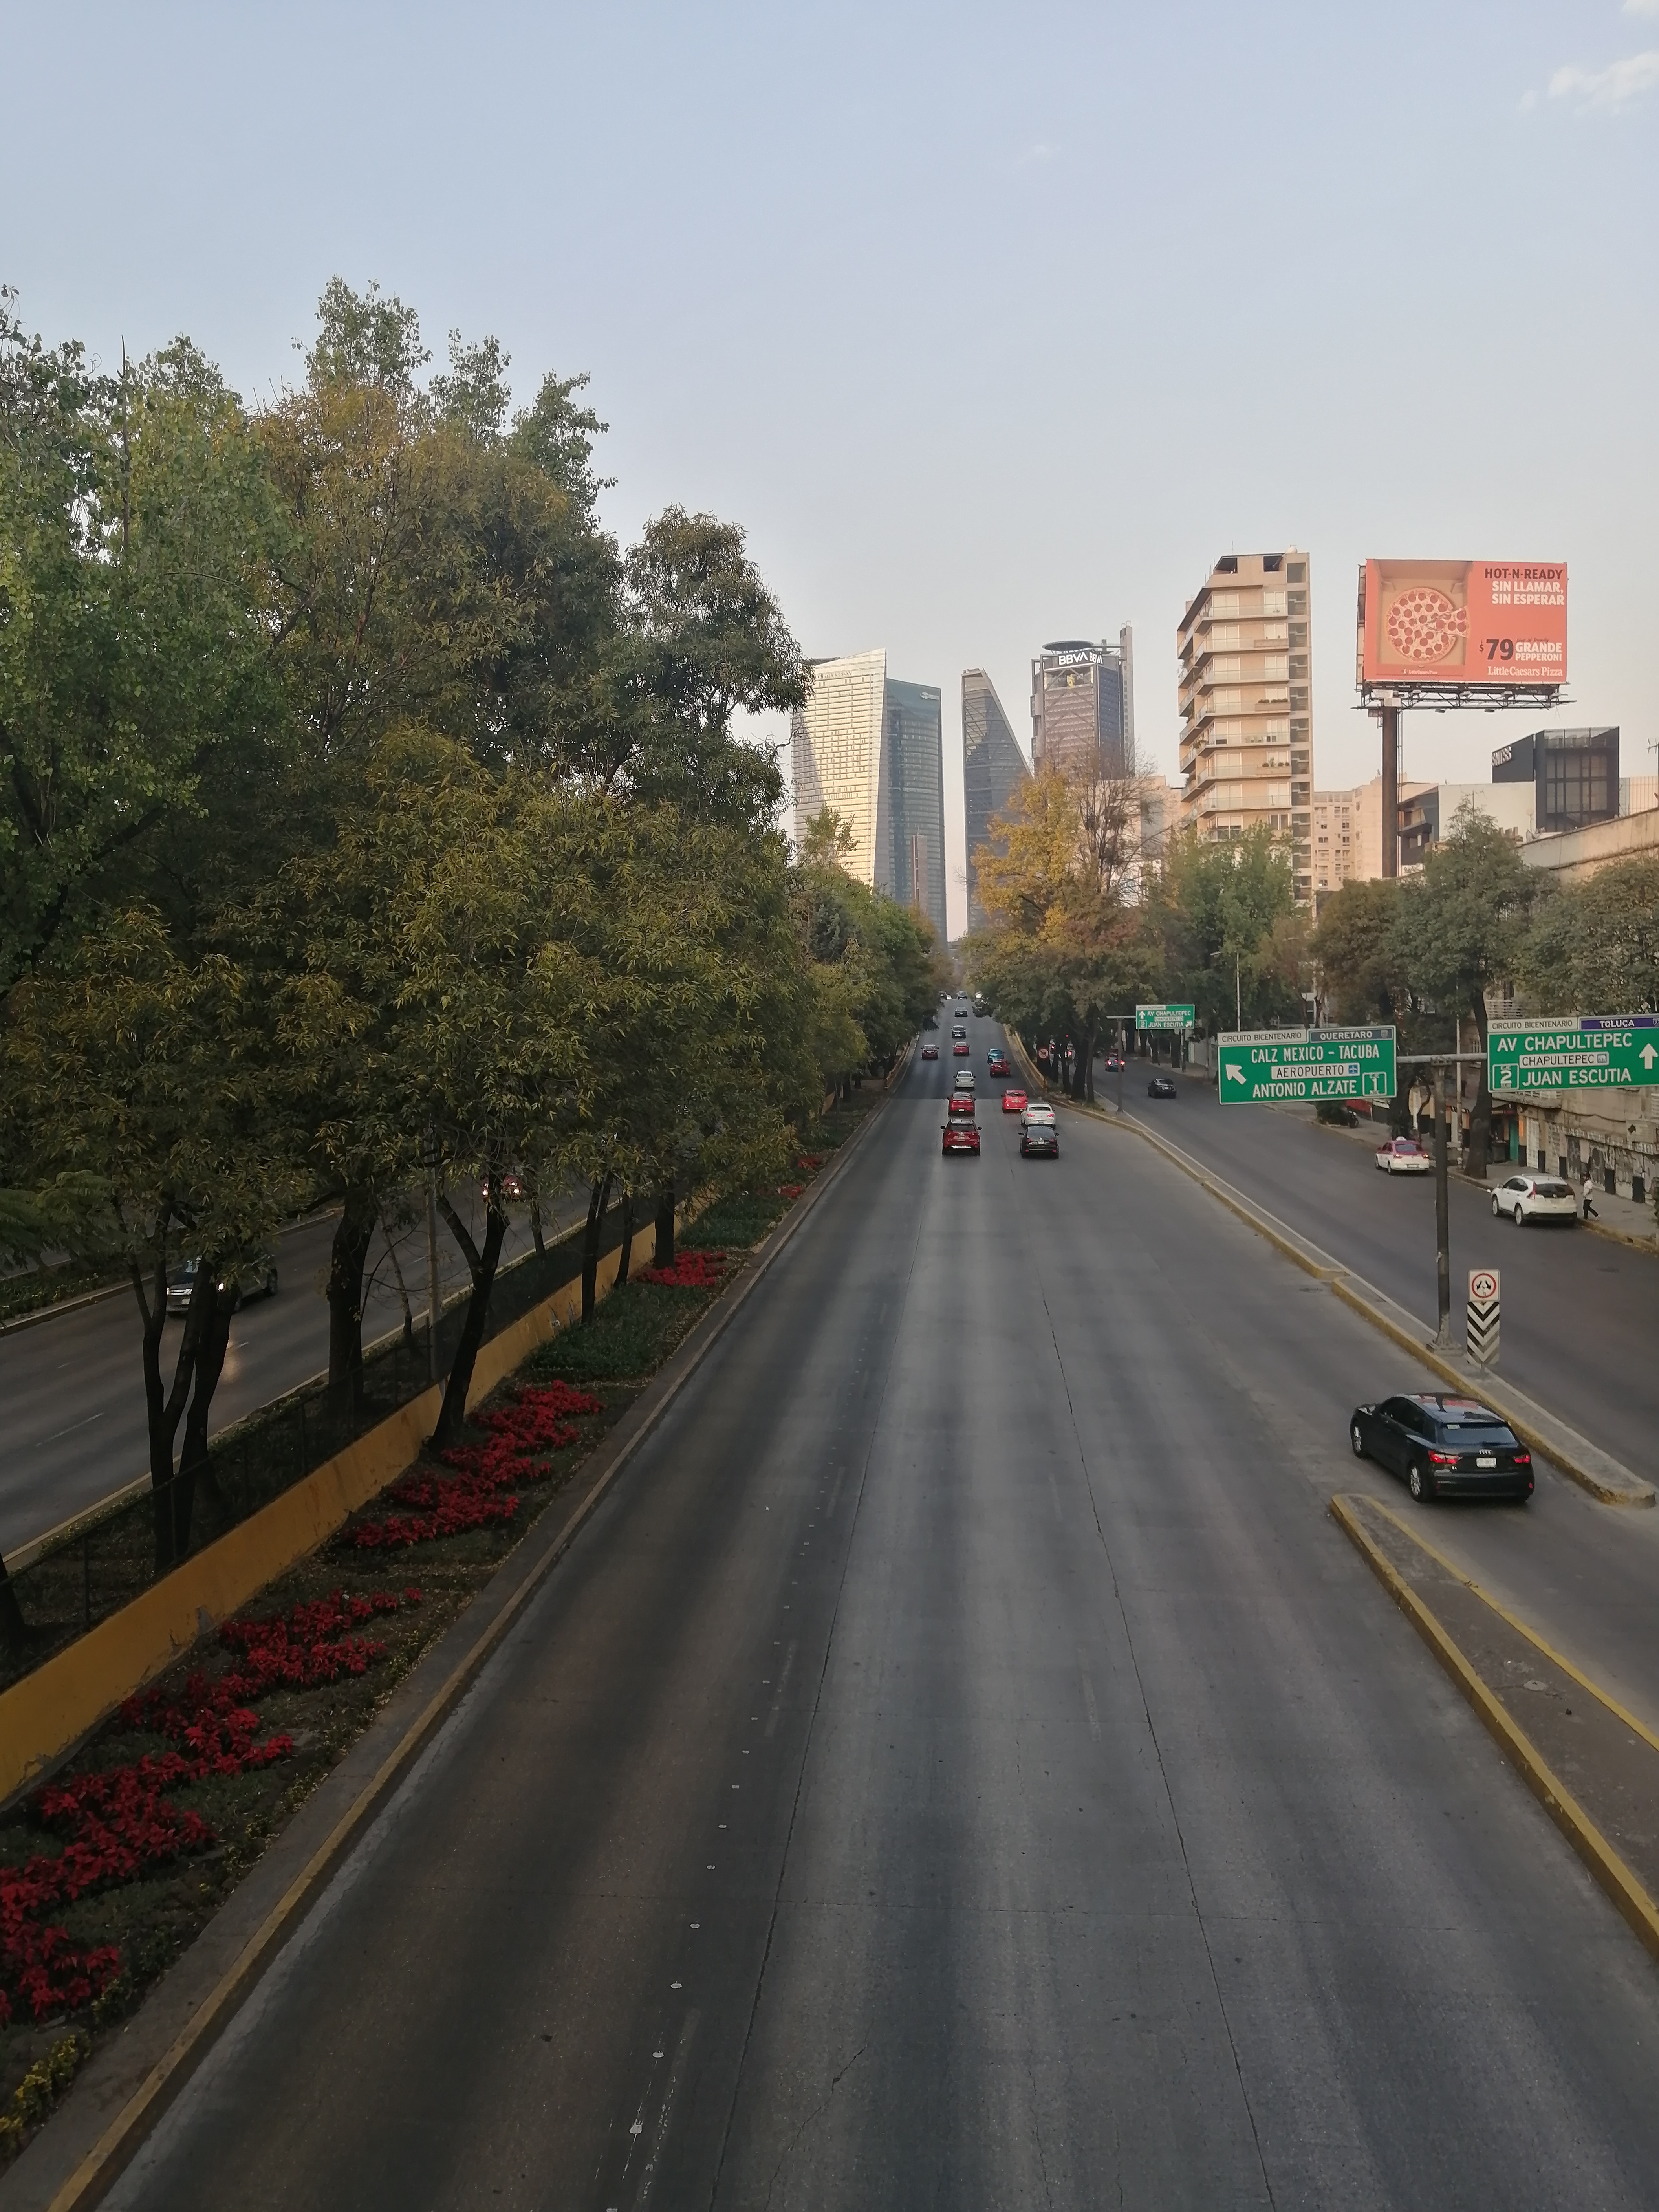
natural, sky, daytime, car, building, vehicle, infrastructure, road surface, tree, asphalt, mode of transport, street light, plant, line, thoroughfare, neighbourhood, urban design, cloud, morning, residential area, city, metropolitan area, road, urban area, highway, sidewalk, freeway, tar, street, tower block, traffic, skyscraper, shoulder, suburb, nonbuilding structure, lane, spring, landscape, downtown, town, mixed use, cityscape, condominium, horizon, apartment, pedestrian, evening, transport, skyline, truck